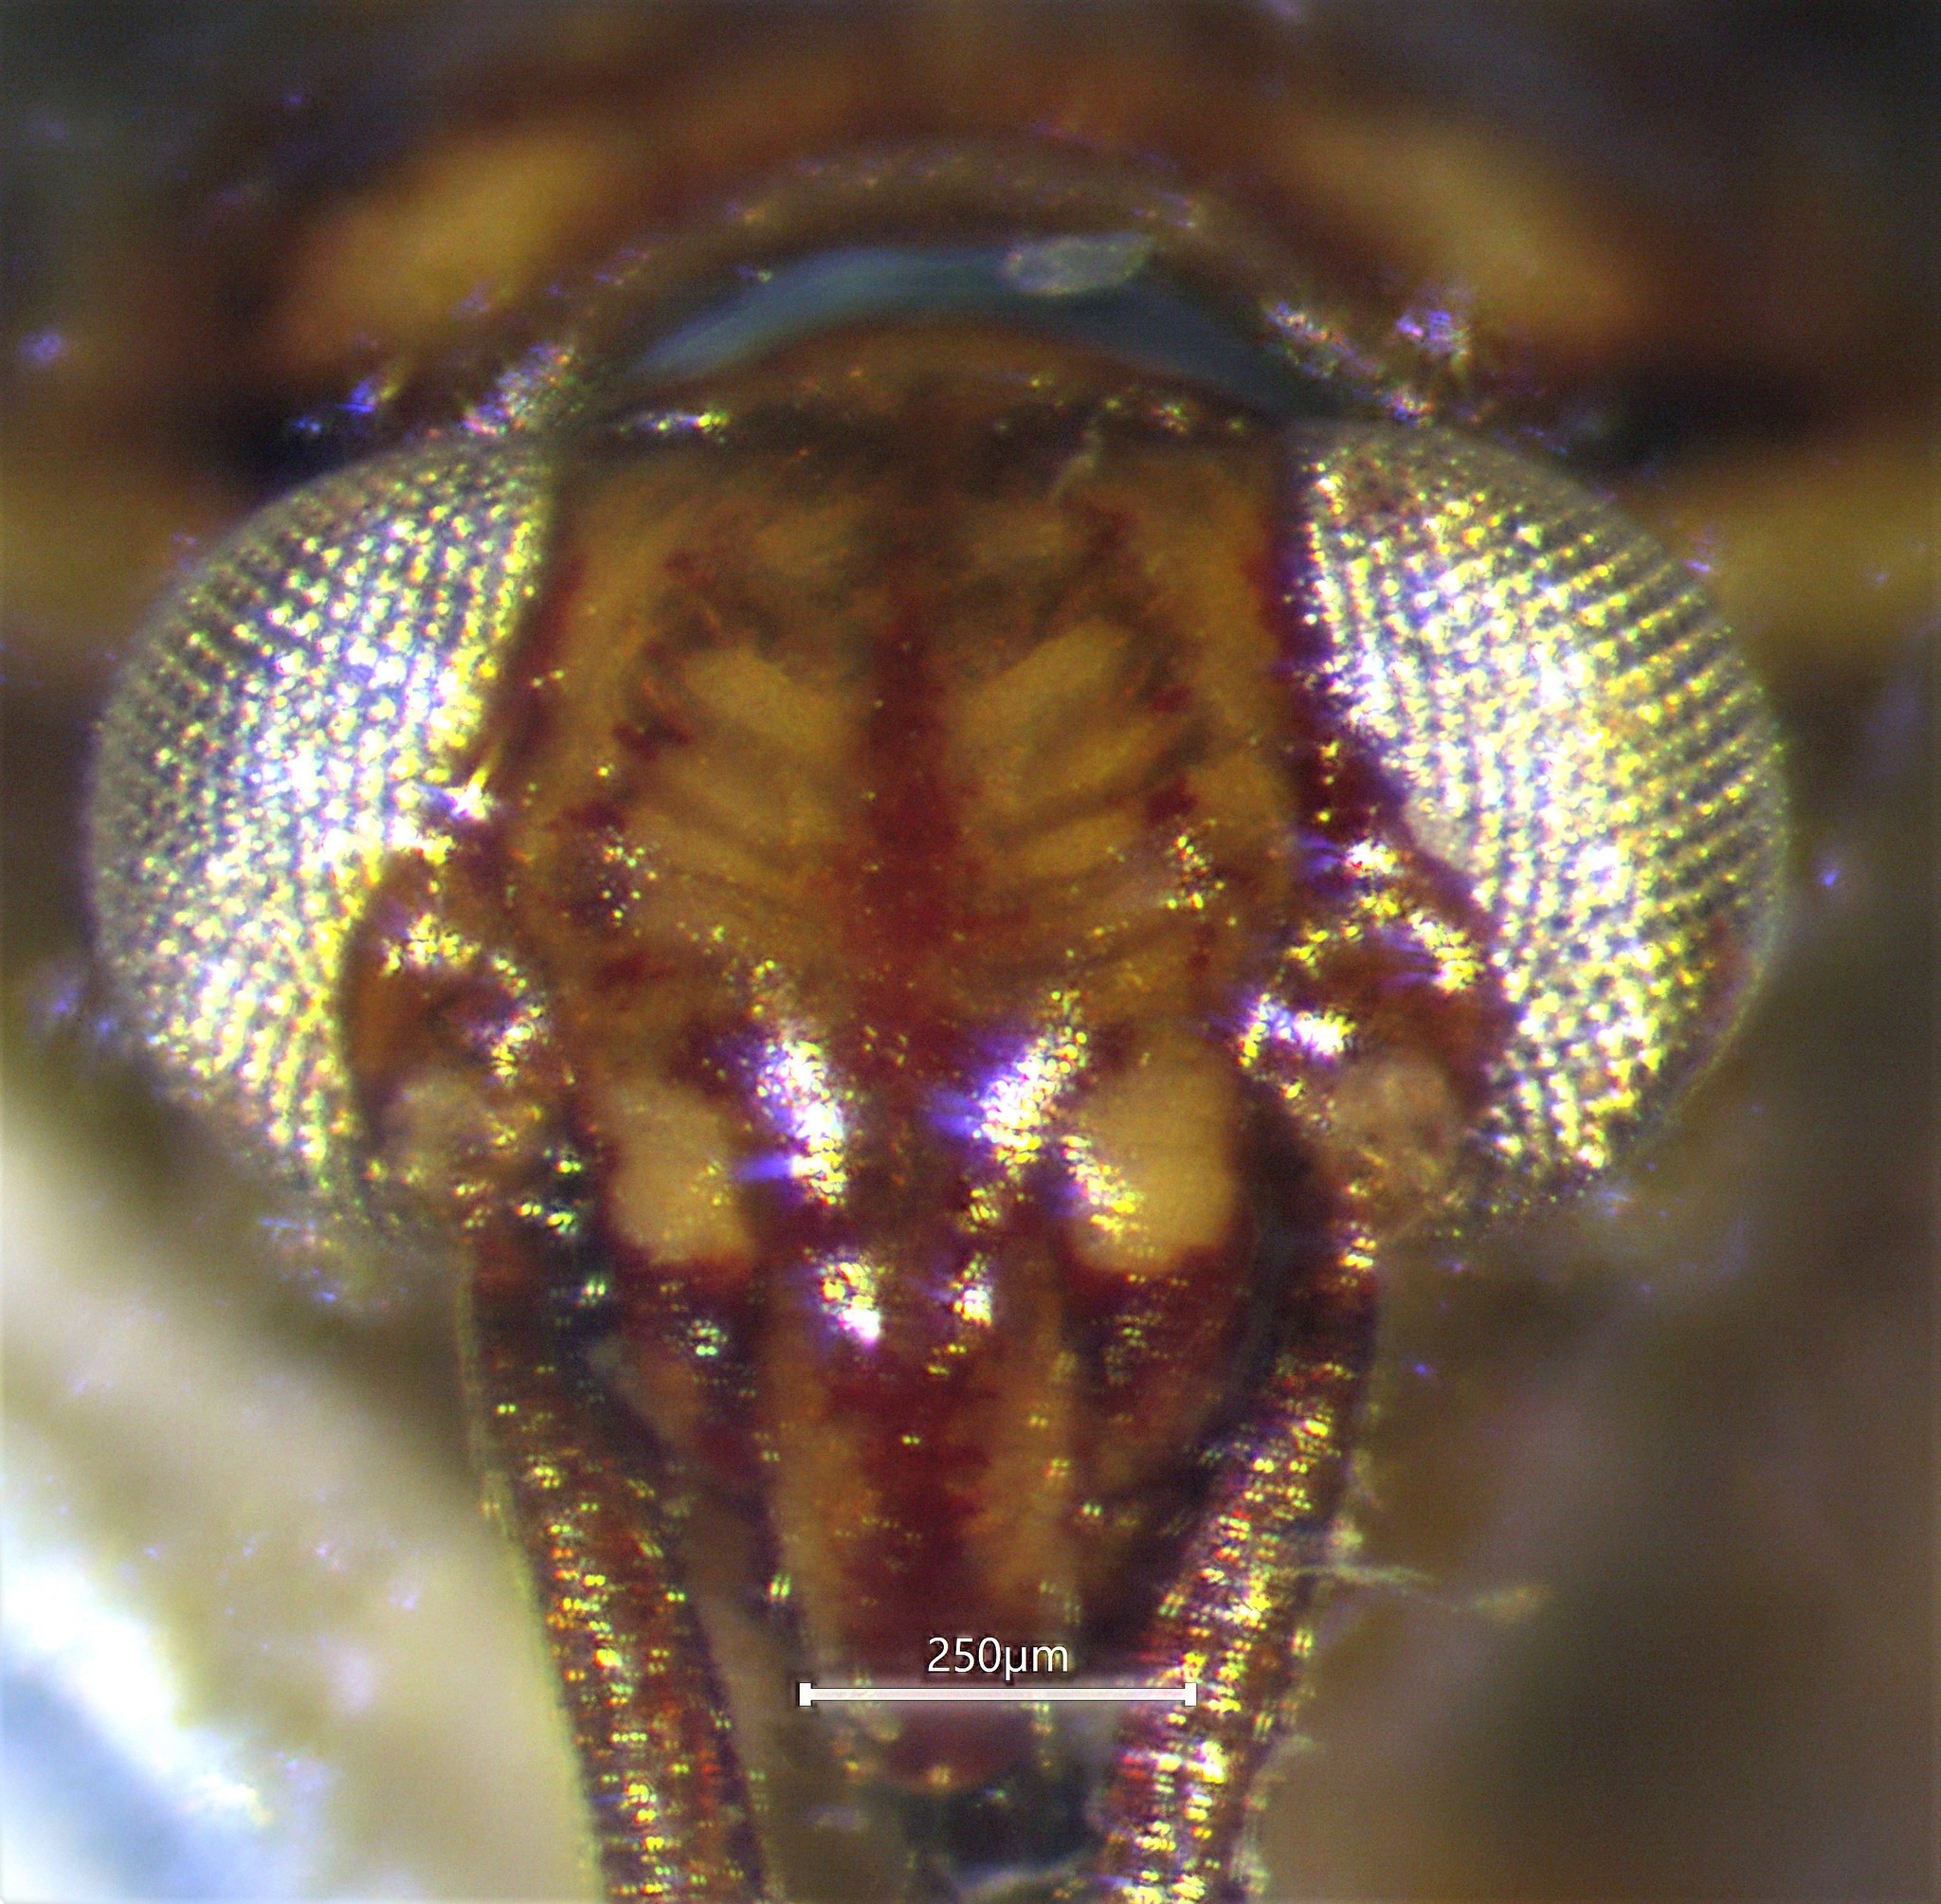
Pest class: lygus_bug